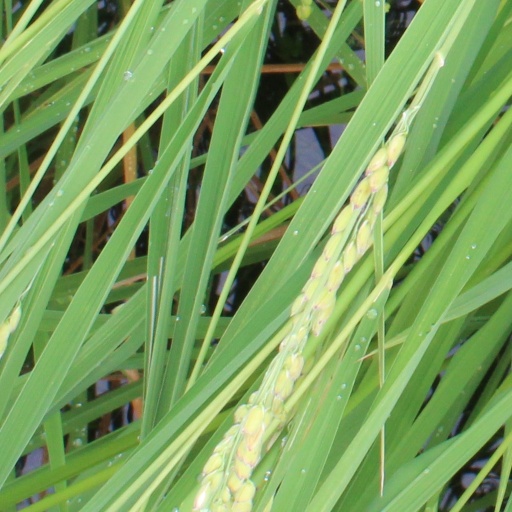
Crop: rice